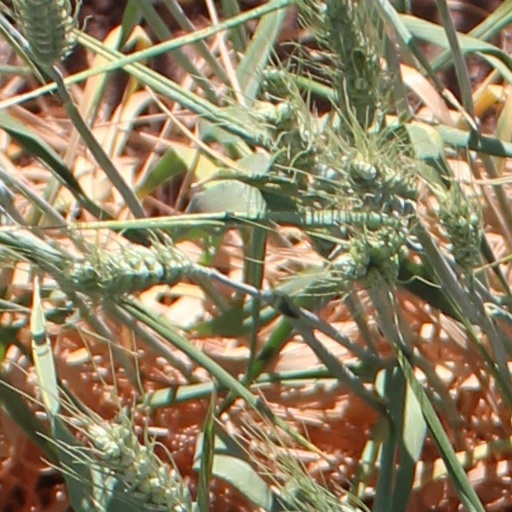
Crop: wheat